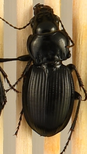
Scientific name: Cyclotrachelus torvus
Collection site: Northern Great Plains Research Laboratory NEON (NOGP), plot NOGP_007